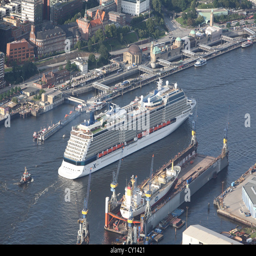
aerial photos of ship , a cruise ship owned by business , sailing into the port